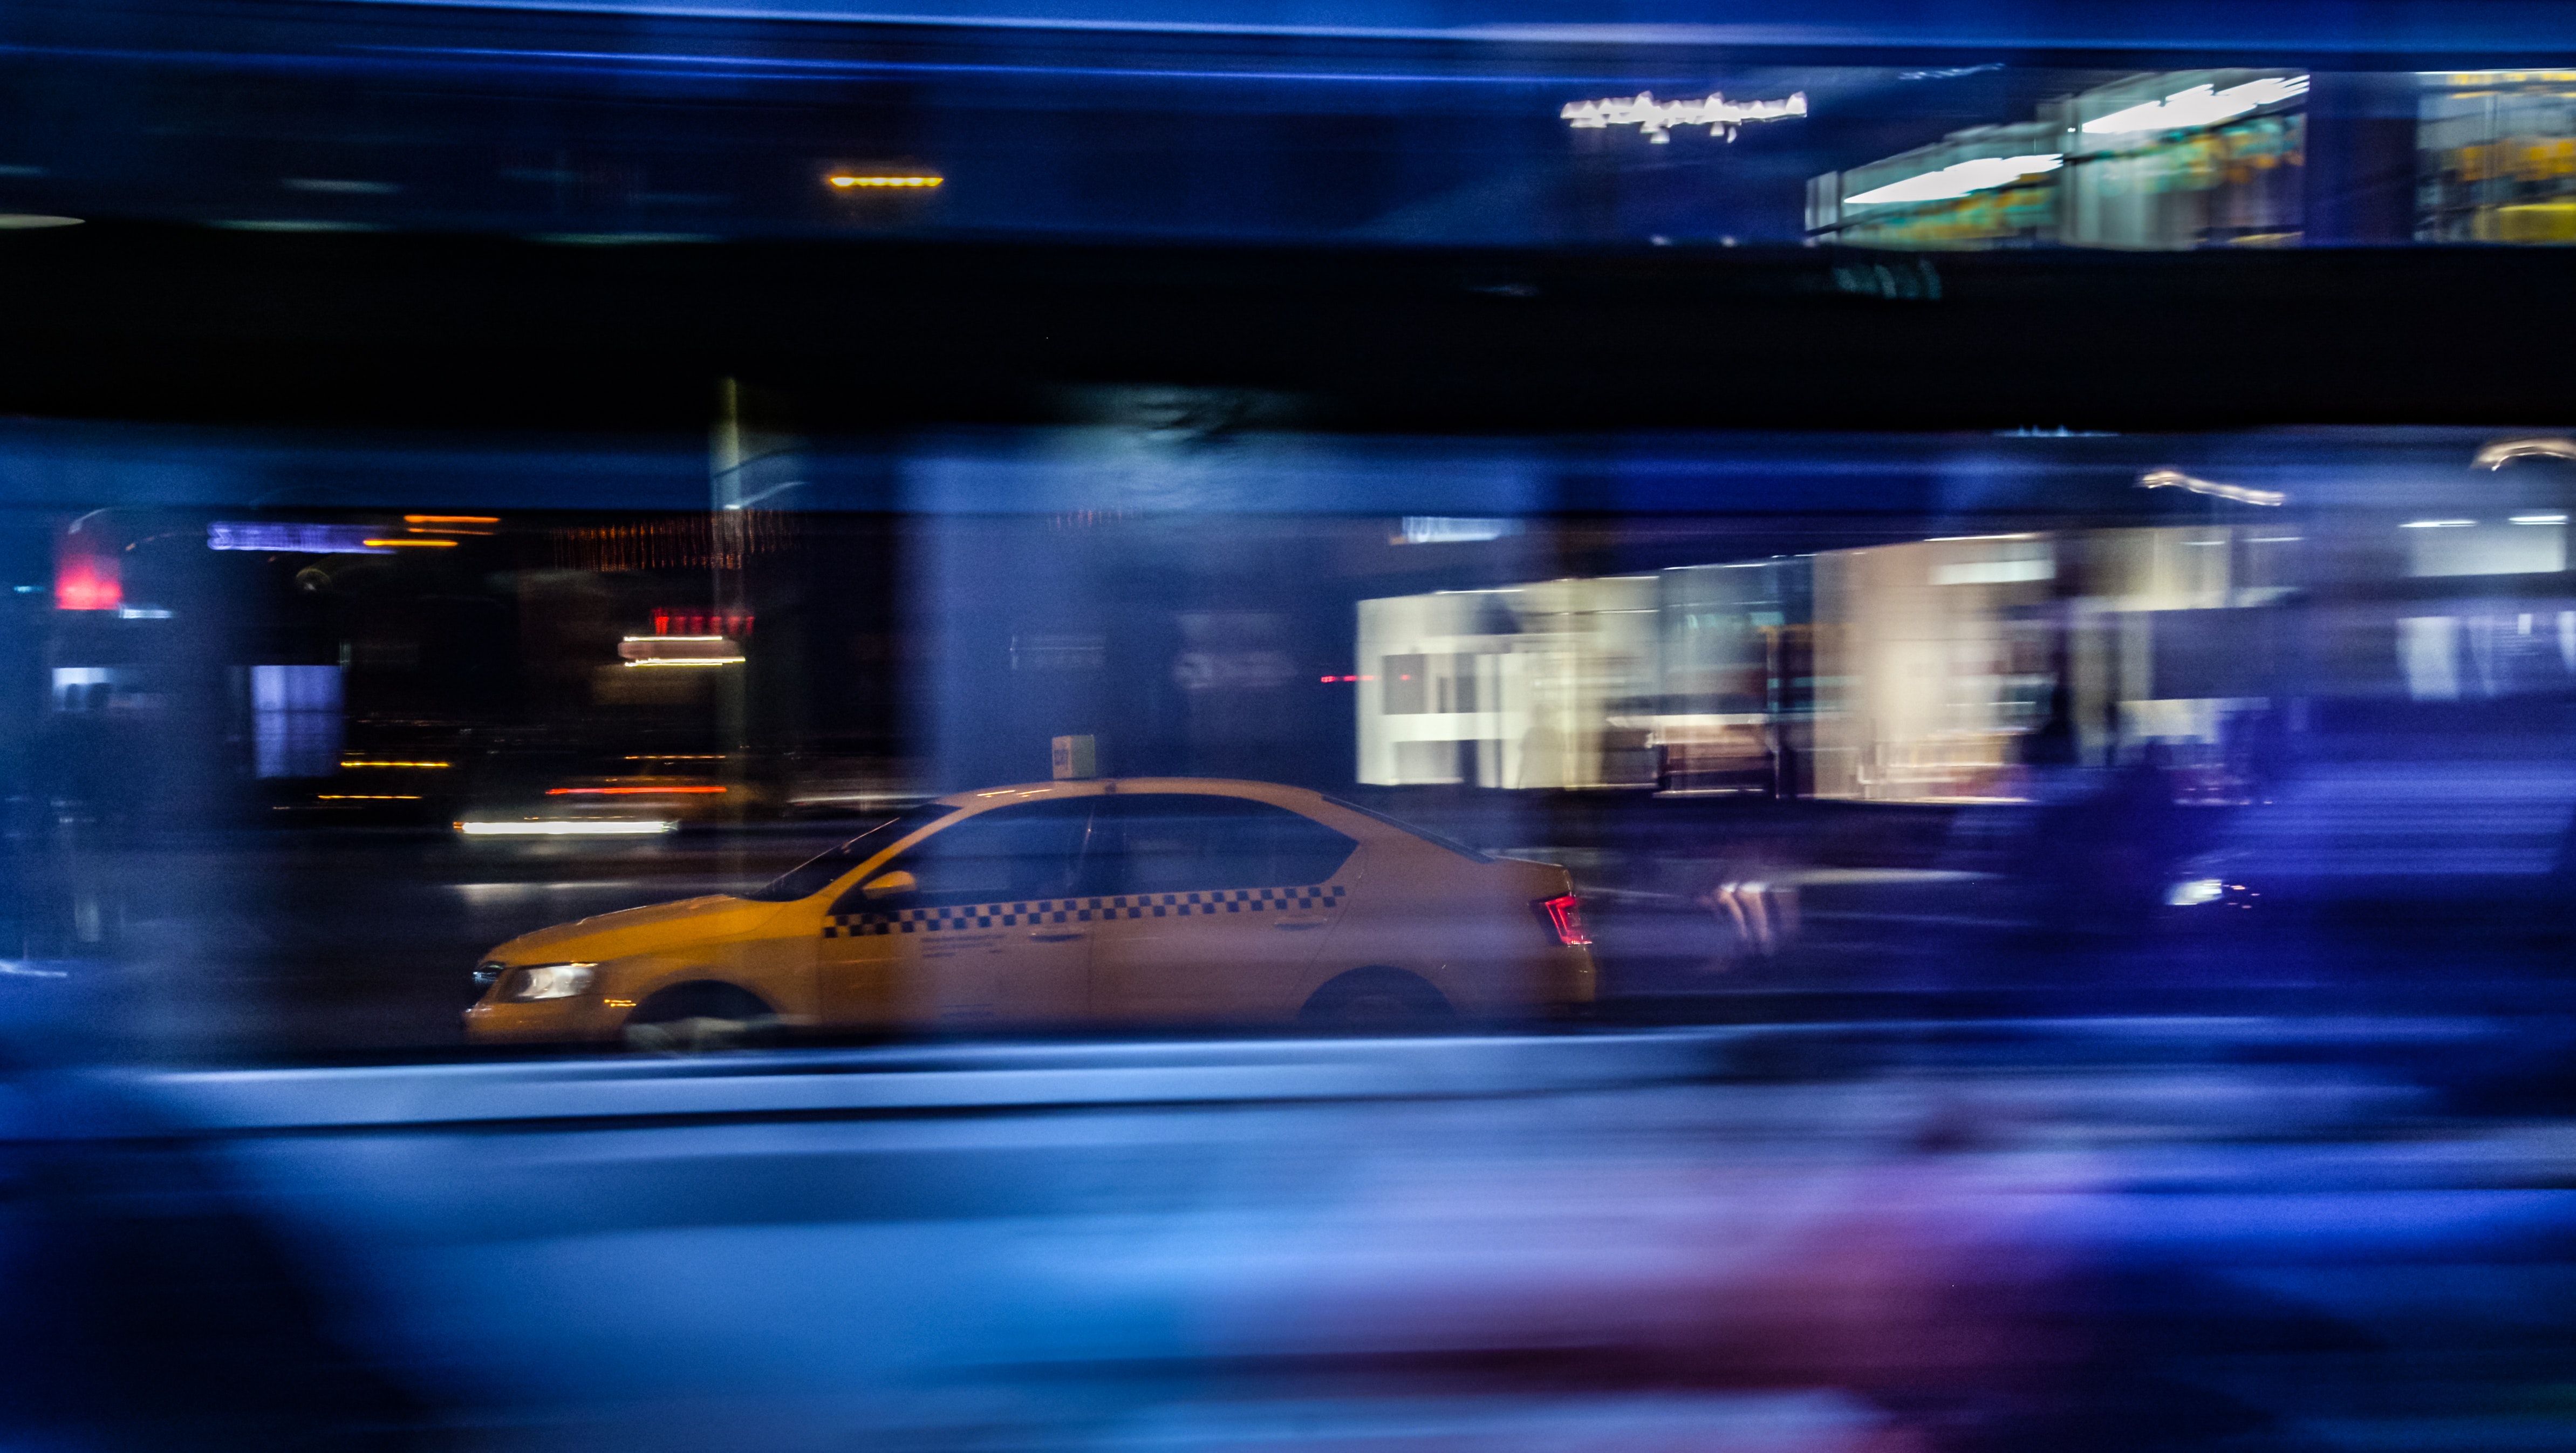
blue, night, sky, automotive lighting, light, mode of transport, transport, car, vehicle, road, street, urban area, infrastructure, metropolitan area, automotive exterior, headlamp, reflection, city, cloud, traffic, evening, city car, driving, midnight, automotive window part